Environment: real
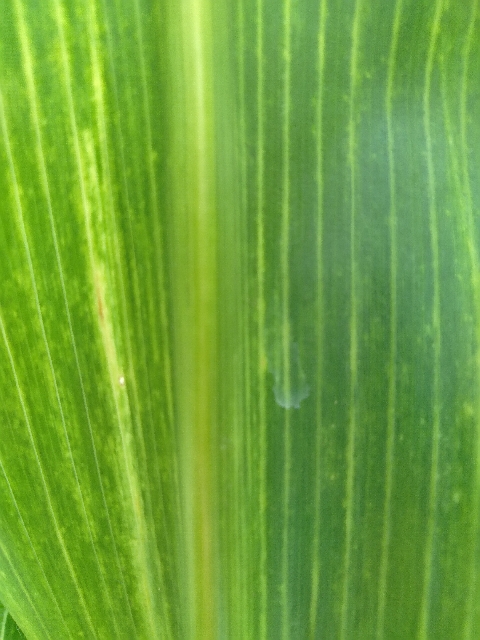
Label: lethal_necrosis